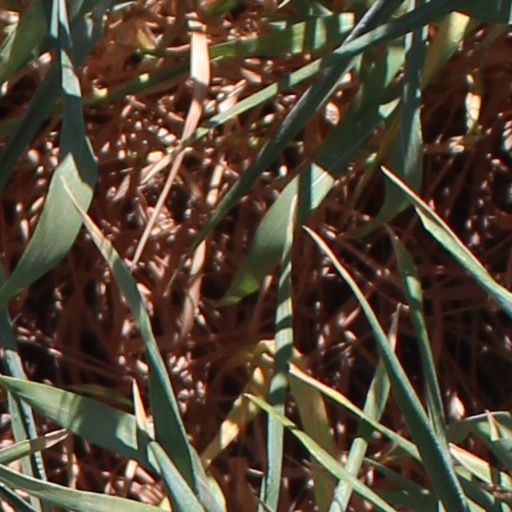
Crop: wheat